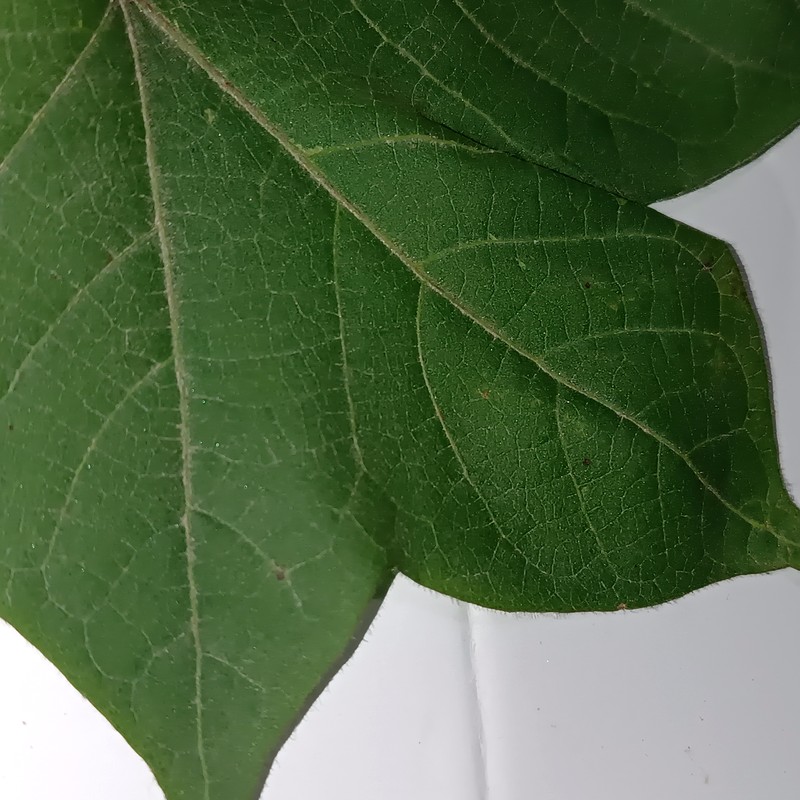
Label: Healthy Leaf